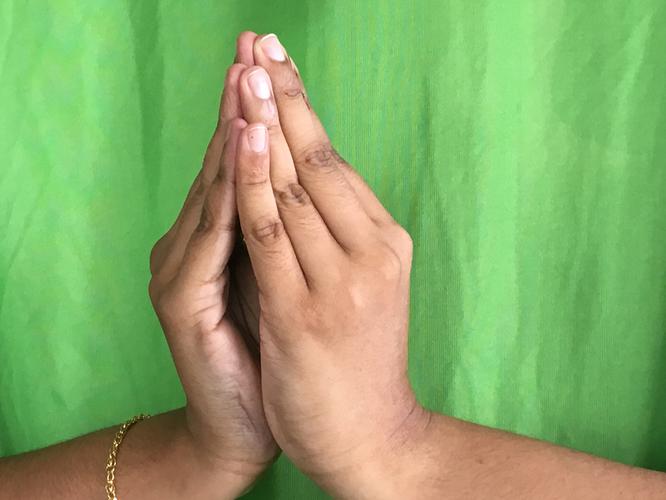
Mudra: Kapotham
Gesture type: double_hand